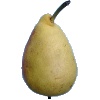
Label: Pear 2